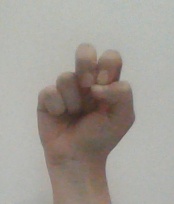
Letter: gaaf